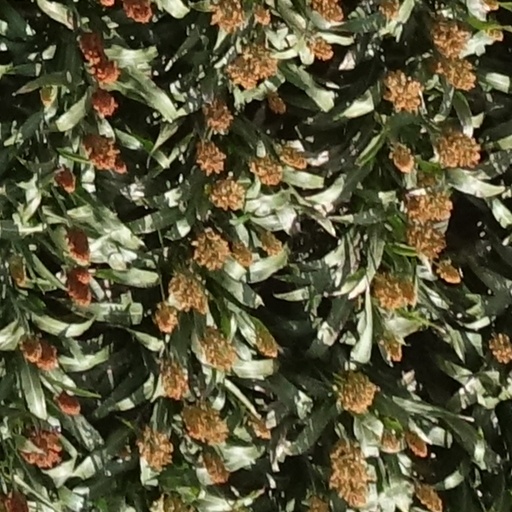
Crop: sorghum